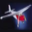
Label: airplane